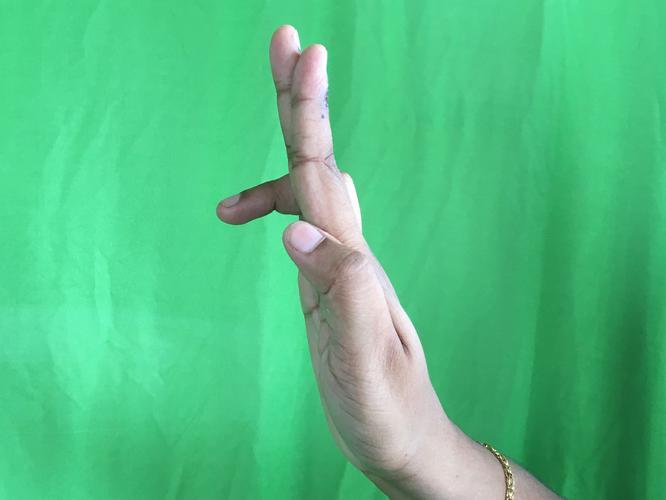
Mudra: Tripathaka
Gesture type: single_hand